Sabail raion

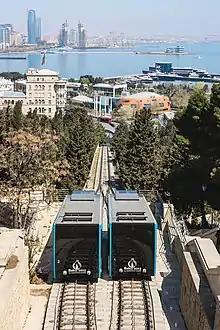

Originally named Bayil Bibi-Heybat, the raion assumed the name of Joseph Stalin in 1931 and in 1960 was renamed after 26 Baku Commissars. On April 29, 1992, the raion gained the name of Sabail, the historical architectural ensemble about 350 m south-west to the Baku Bay.